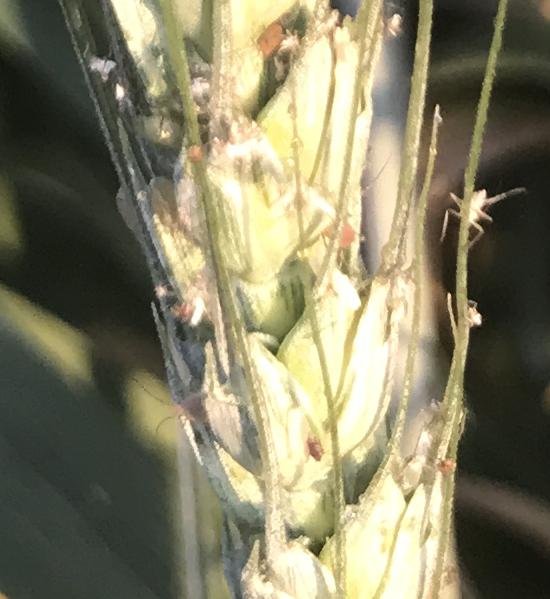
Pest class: english_grain_aphid